Fernando Rodríguez de Castro

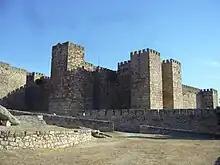
Castle at Trujillo, which Fernando conquered from Portugal and made the centre of his lordship

Fernando Rodríguez de Castro (1125–1185) was a Castilian nobleman, statesman and military leader who made his career in León. He was the leader of the House of Castro during the civil wars that followed the death of Sancho III of Castile and the succession of the infant Alfonso VIII. He was nicknamed "el Castellano" ("the Castilian") in León and "el Leonés" ("the Leonese") in Castile.